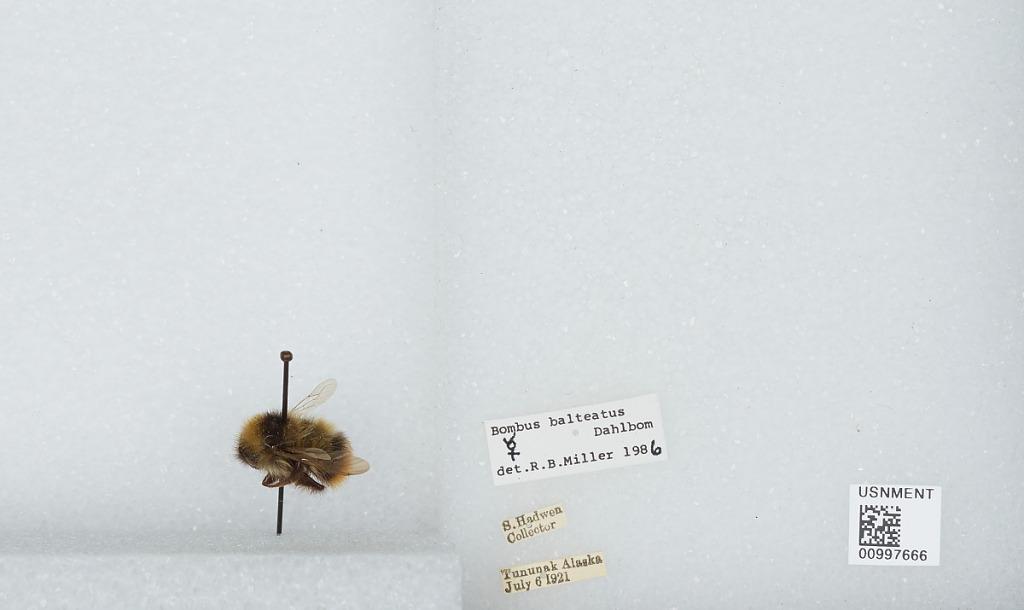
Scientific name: Bombus (Alpinobombus) balteatus Dahlbom
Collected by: S. Hadwen
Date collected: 1921-7-6
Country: United States
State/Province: Alaska
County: Bethel
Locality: Tununak
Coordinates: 60.5806, -165.259
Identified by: Miller, R. B.